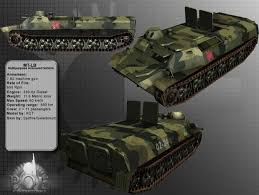
Label: MT_LB